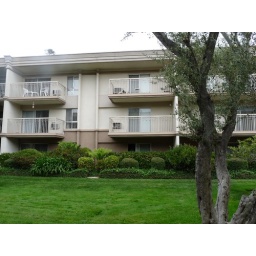
G Block, my rooms in the centre on ground floor